Cribb Island, Queensland

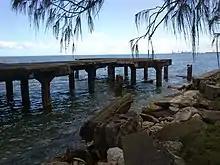
Remnants of Cribb Island foreshore structure, 2014

Cribb Island was a suburb of Brisbane, Queensland, Australia, which is now part of the site of Brisbane Airport and part of the suburb of Brisbane Airport. The suburb was the childhood home of the Gibb brothers, who later became famous as the Bee Gees.